Baron Montagu

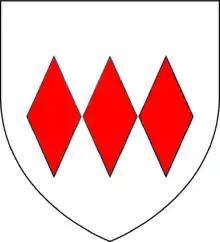
Montagu arms unquartered of Barons Montagu/Montacute

The titles Baron Montacute or Baron Montagu were created several times in the Peerage of England for members of the House of Montagu. The family name was Latinised to "de Monte Acuto", meaning "from the sharp mountain"; the French form is an ancient spelling of "mont aigu", with identical meaning.